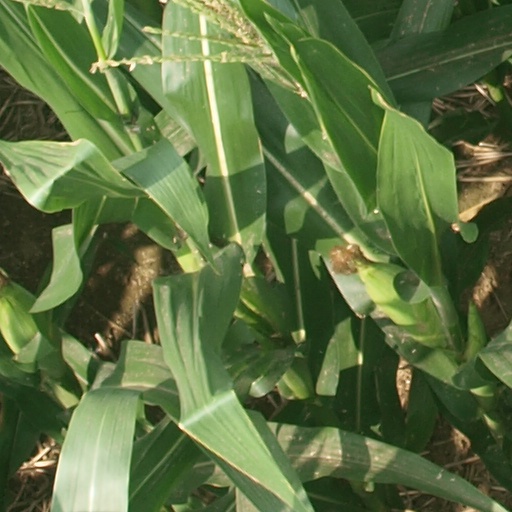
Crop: maize; corn